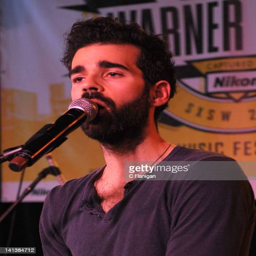
person performs during the event